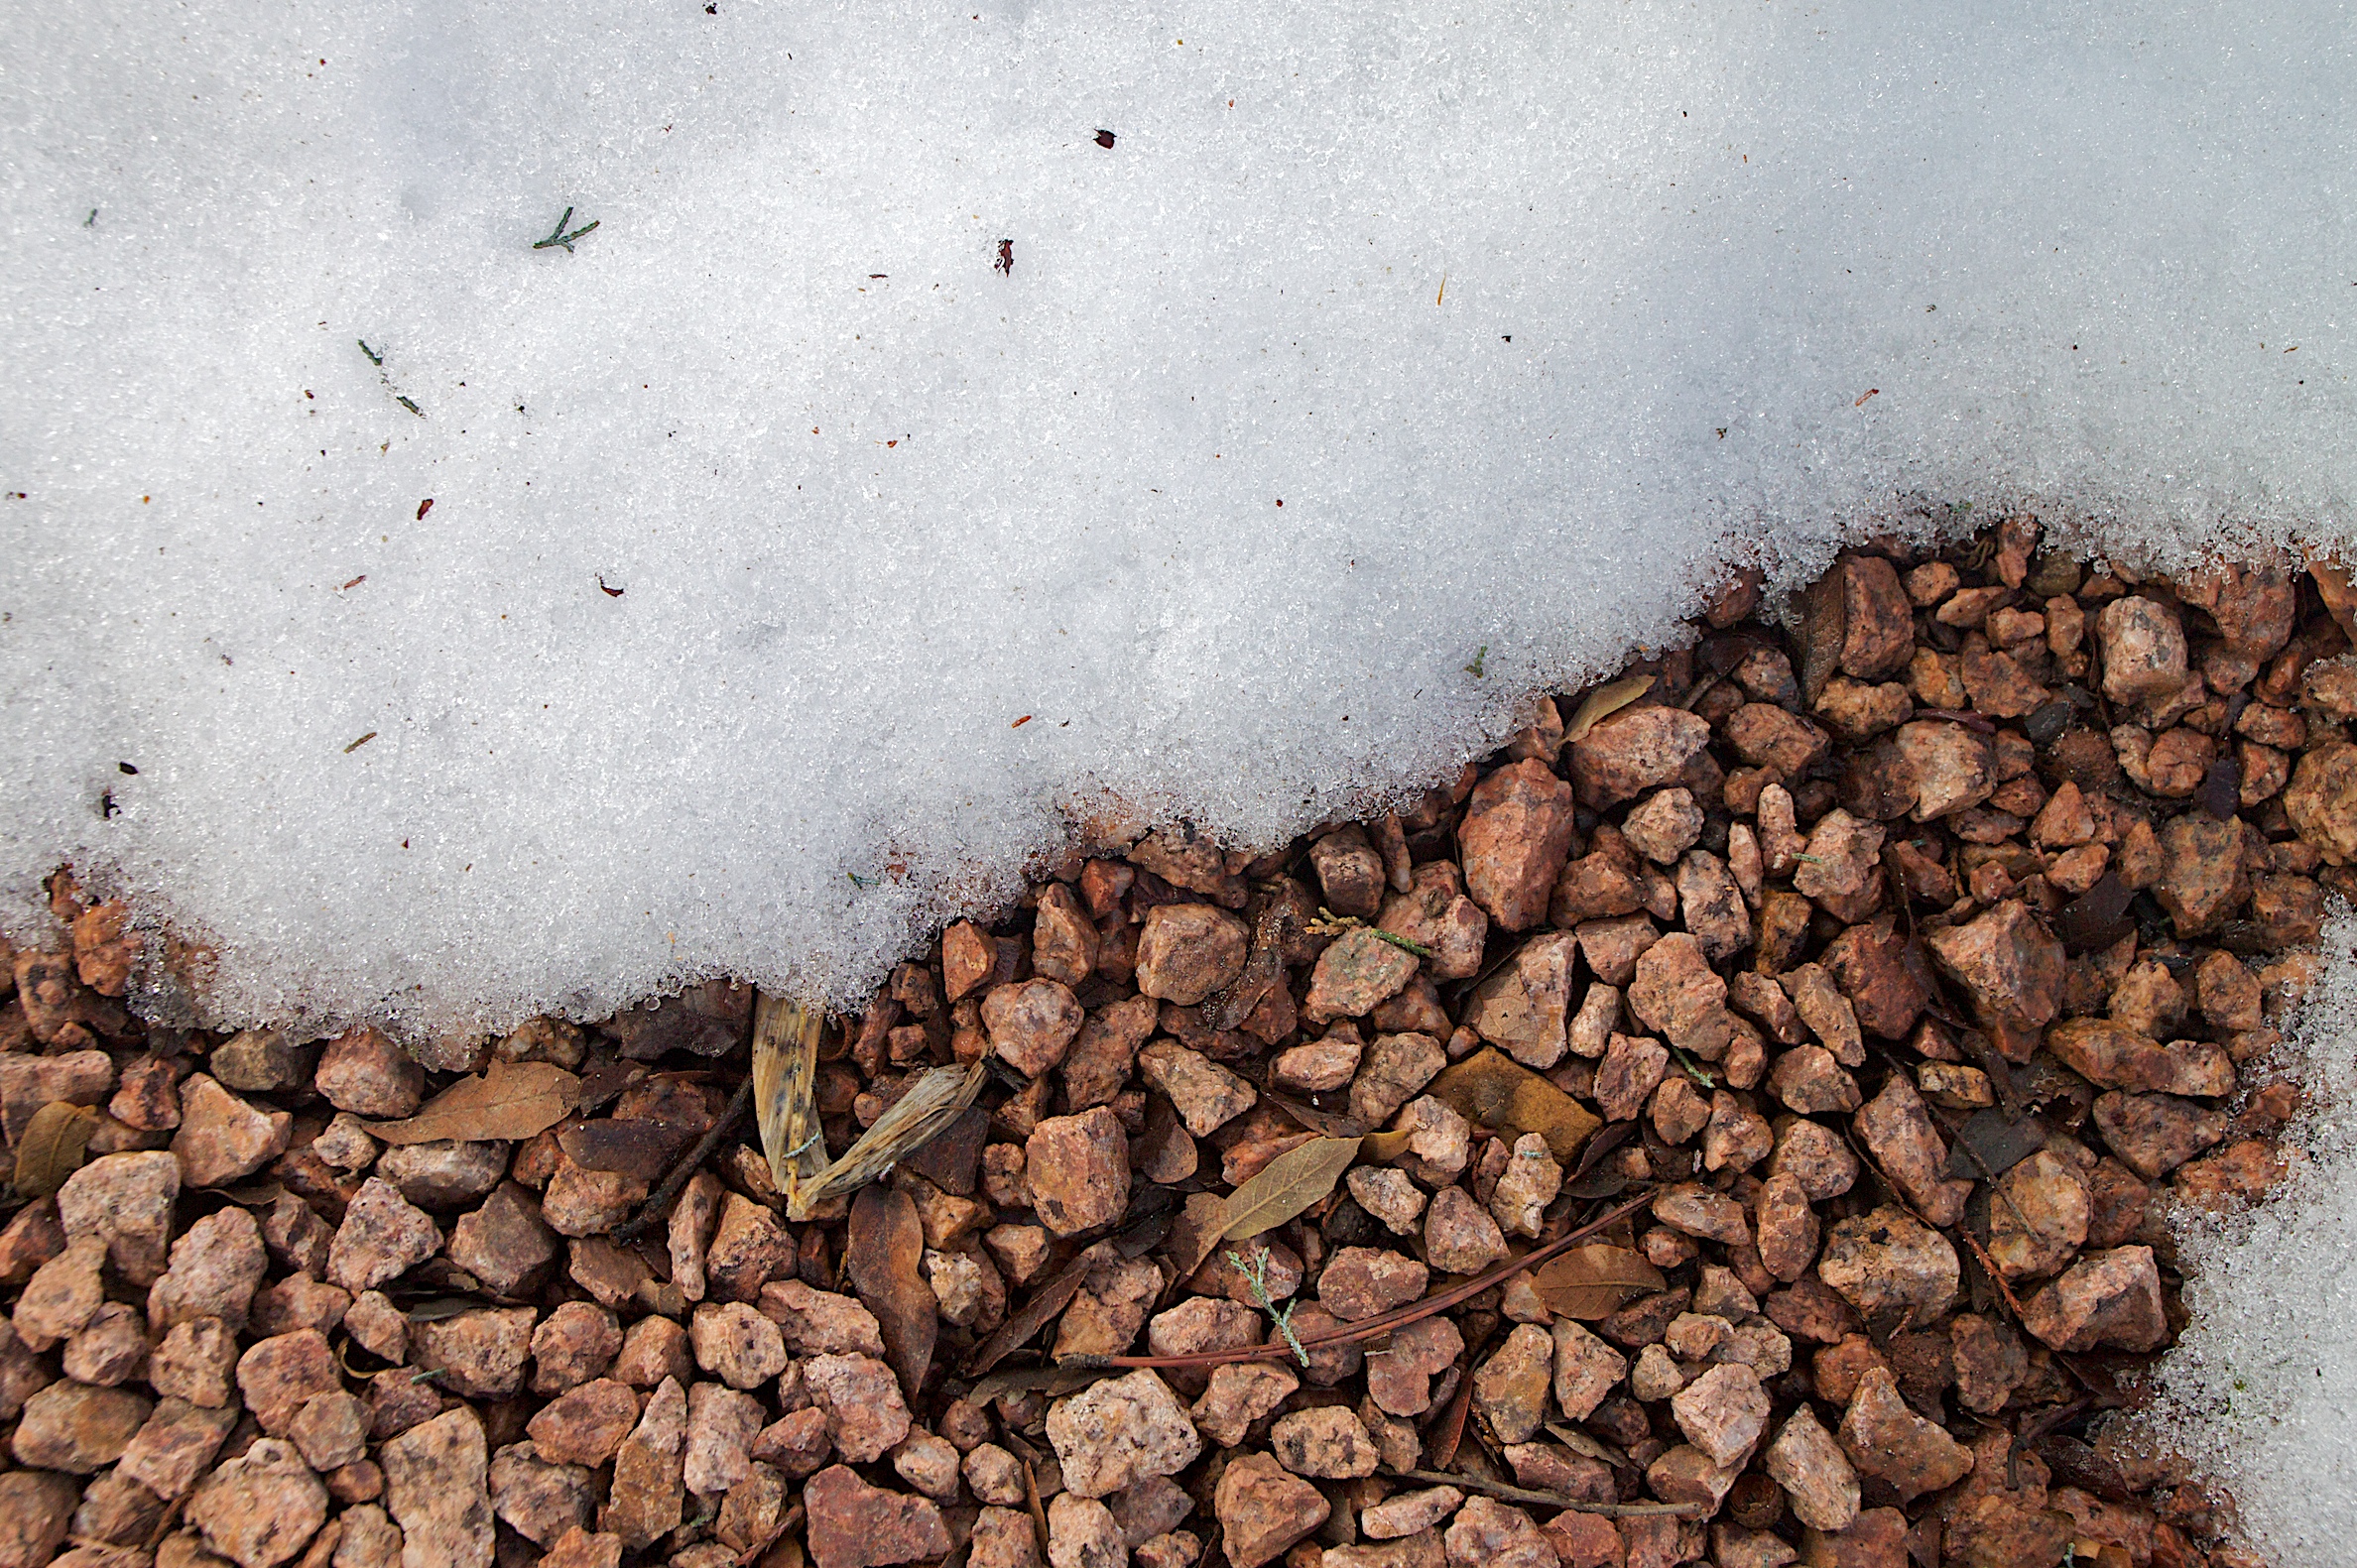
rock, wood, texture, leaf, wall, soil, material